Kalisundam Raa

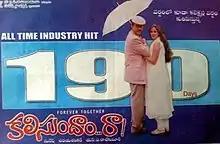
Theatrical poster

Kalisundham Raa is a 2000 Indian Telugu-language romantic family drama film directed by K. R. Udayasankar and produced by D. Suresh Babu. It stars Venkatesh, Simran and K. Viswanath, with music composed by S. A. Rajkumar. It received the National Film Award for Best Feature Film in Telugu at the 47th National Film Awards. The film won four Nandi Awards by the Government of Andhra Pradesh. The film was remade in Hindi as "Kuch Tum Kaho Kuch Hum Kahein" (2002) and in Kannada as "Ondagona Baa" (2003).